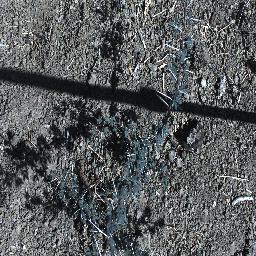
Label: prickly_acacia